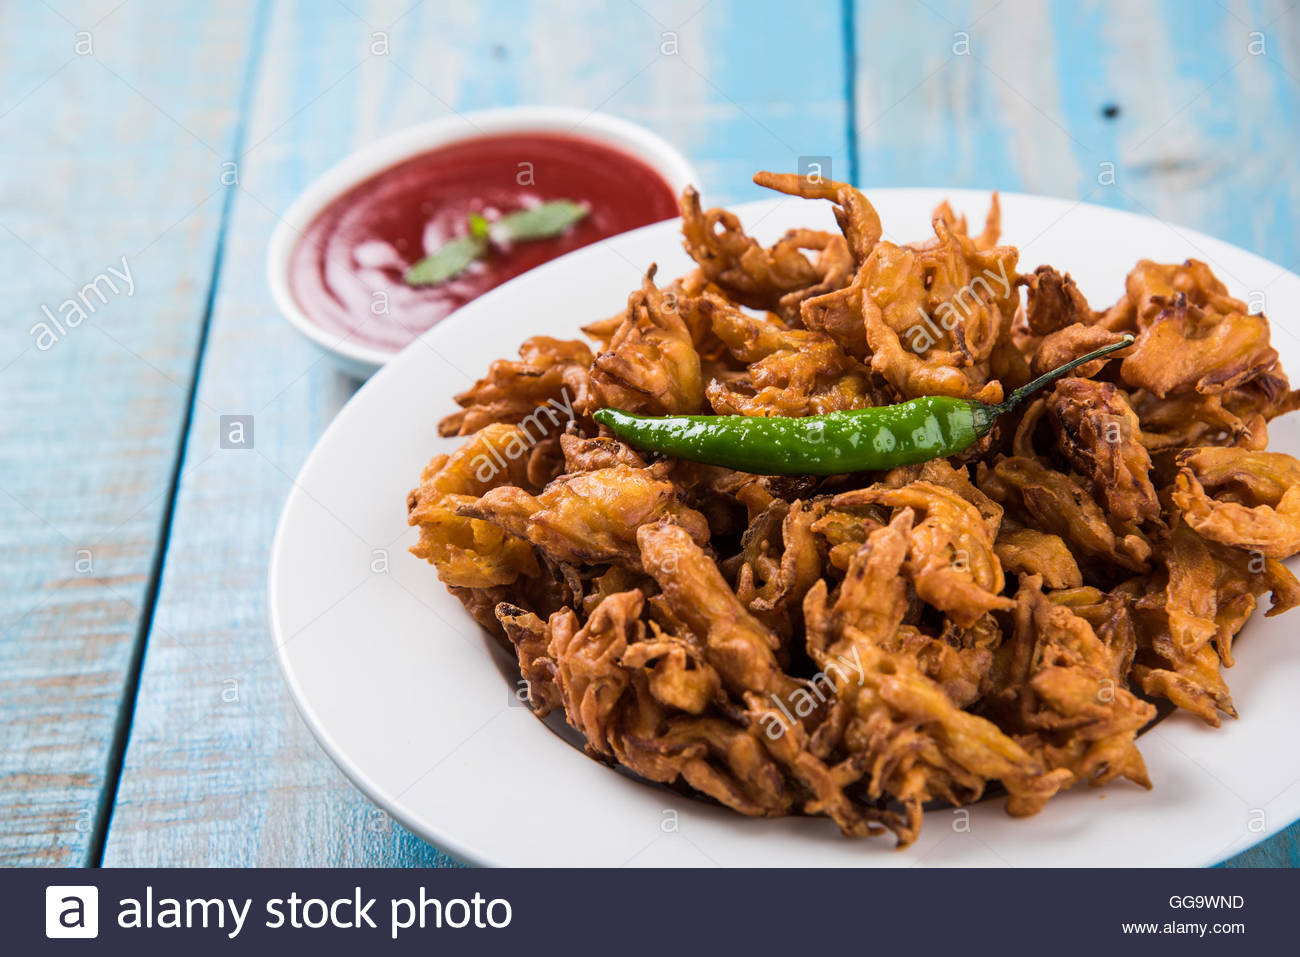
Dish: pakode